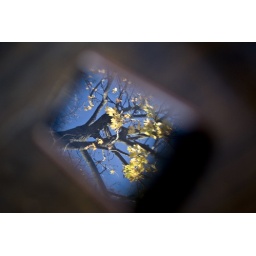
Reflection of tree outside my window in the glass of my cel phone.